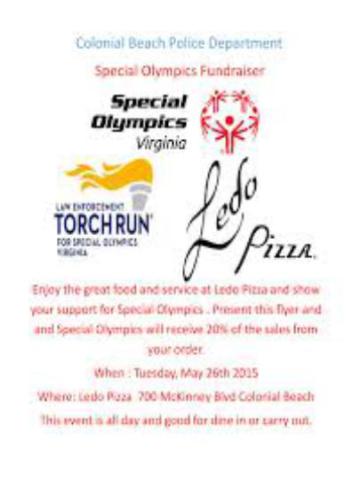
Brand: ledo pizza
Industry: Food